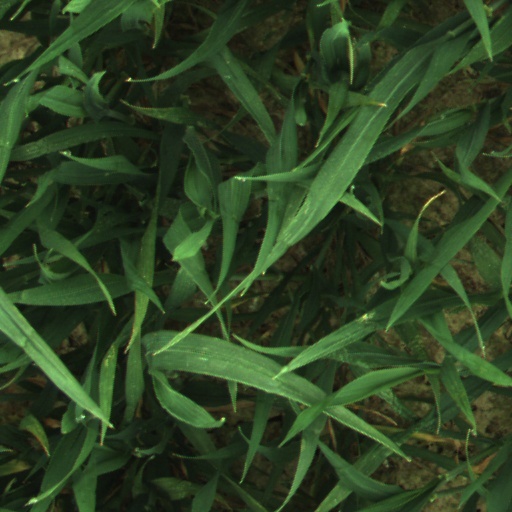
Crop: wheat